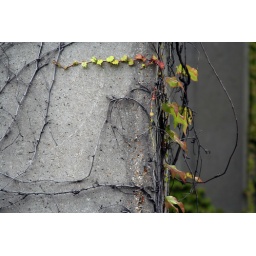
Ivy climbs up a concrete wall on the side of a building on the north side of Russell Square in London.